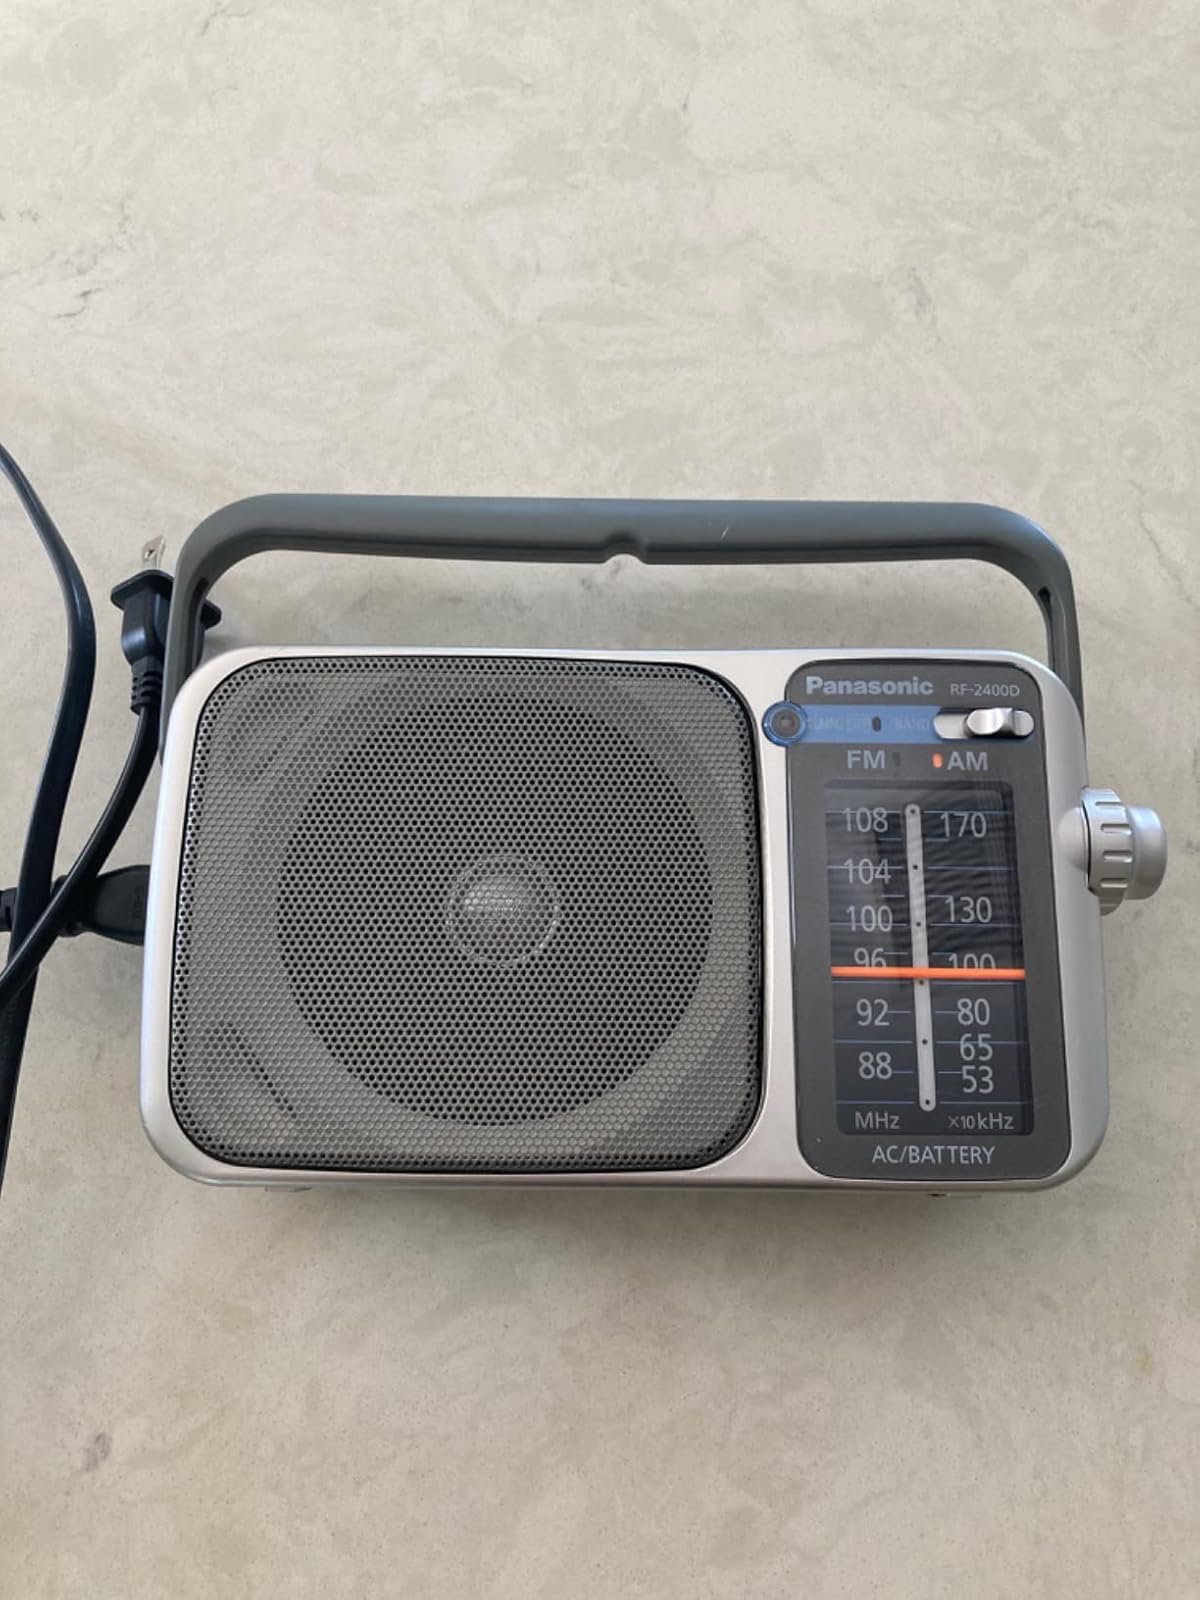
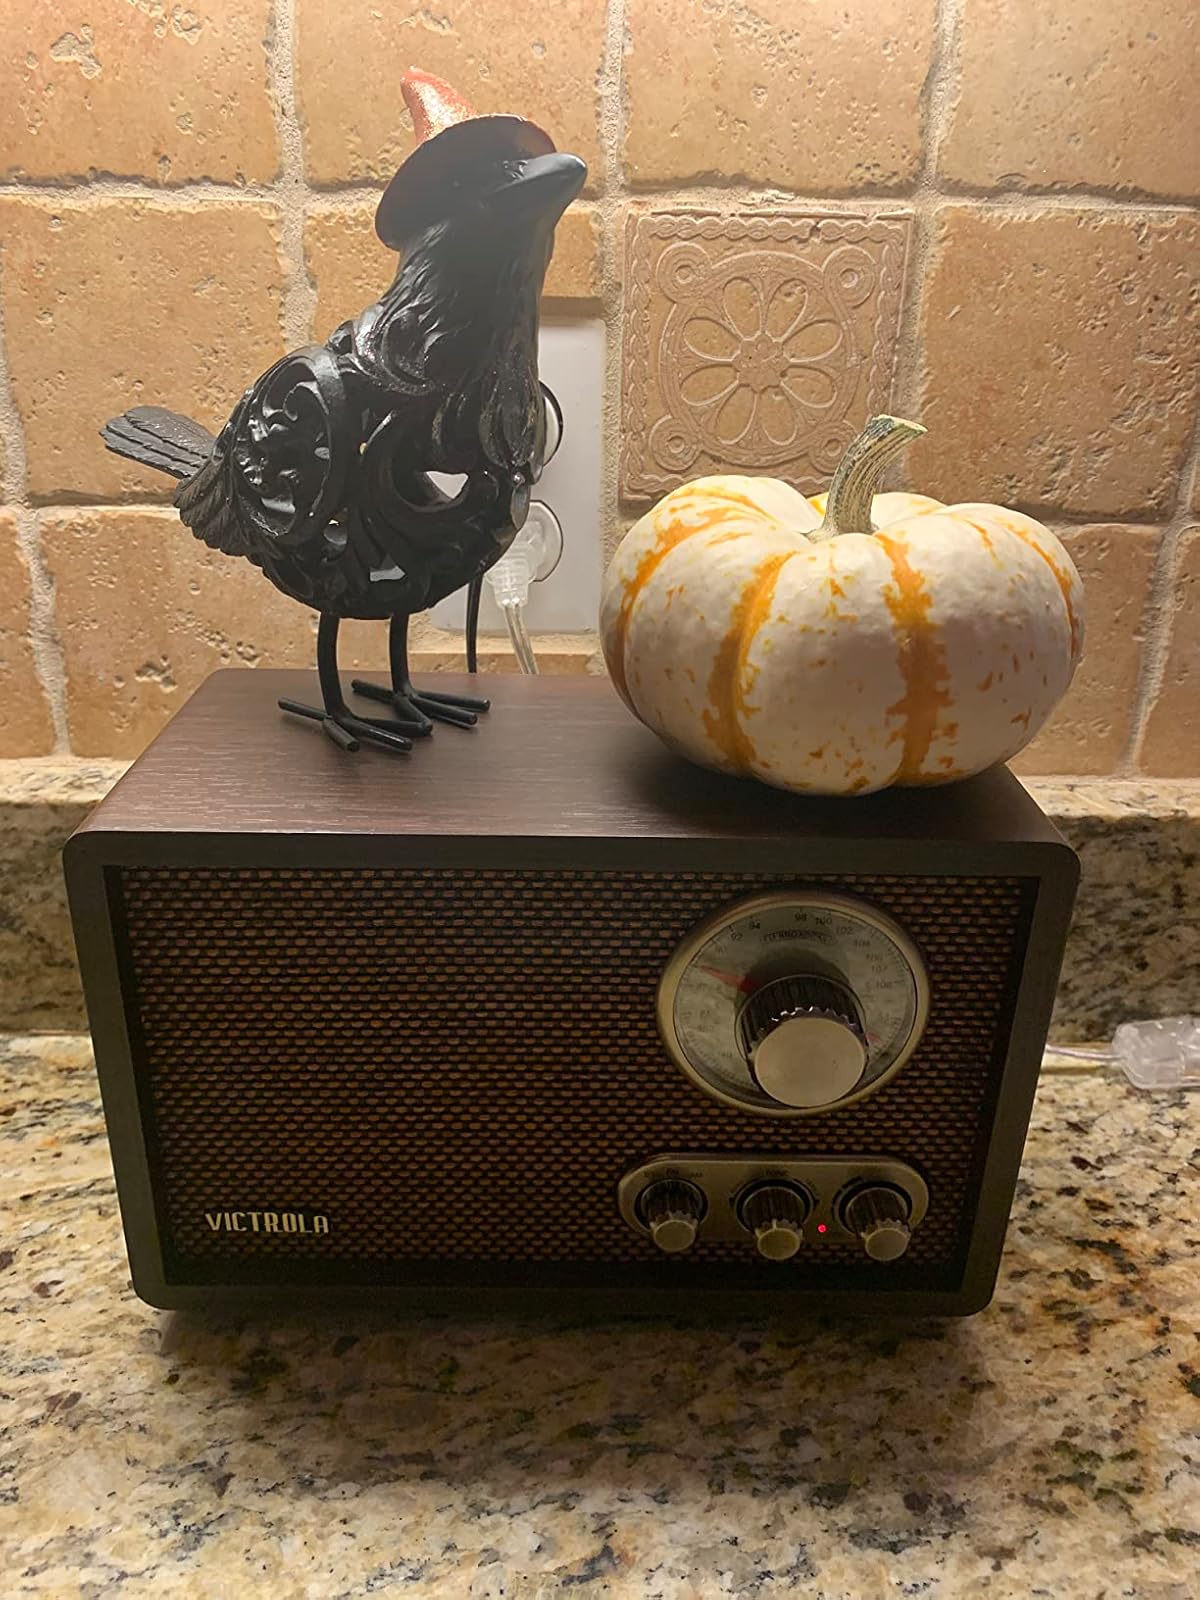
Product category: radio
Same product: no